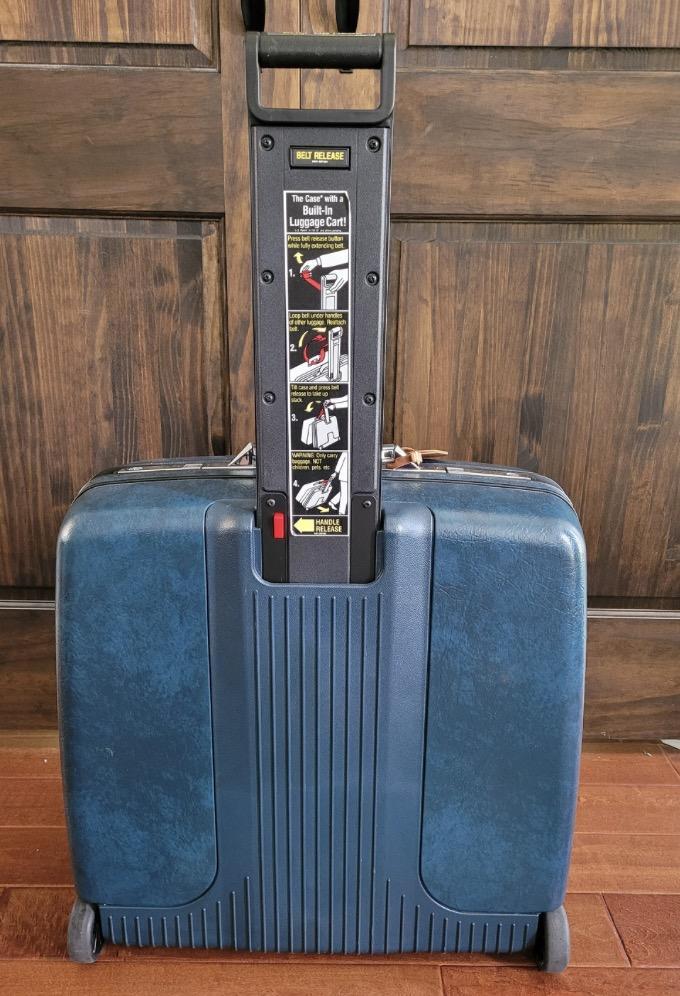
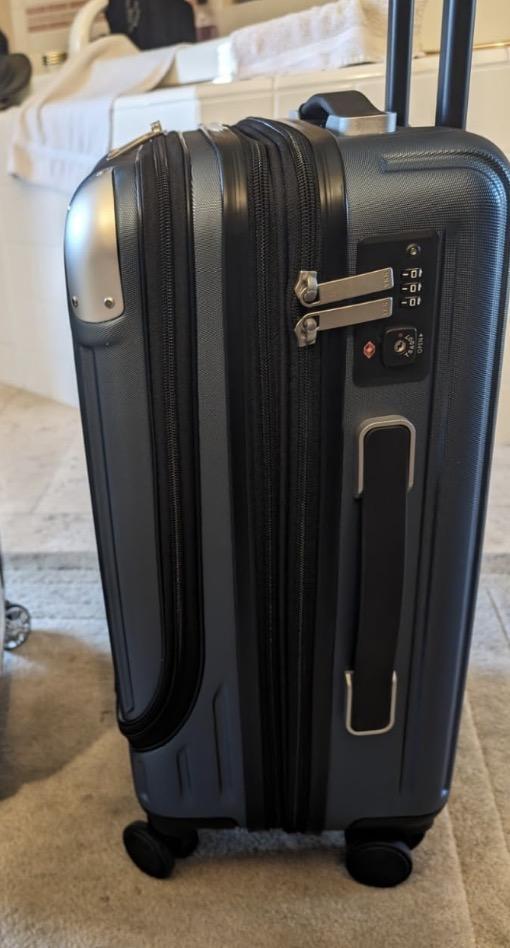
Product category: items_tea
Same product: no